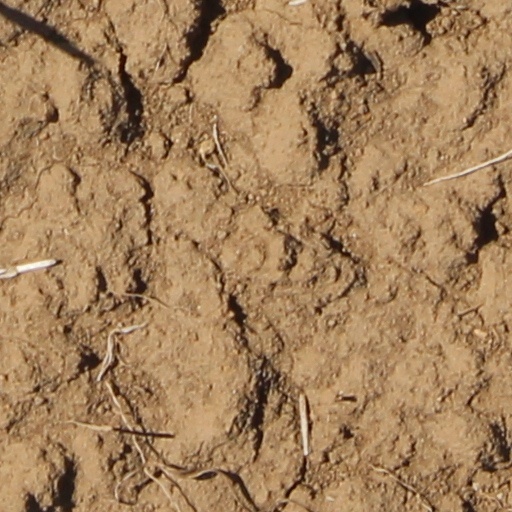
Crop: wheat